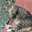
Label: cat